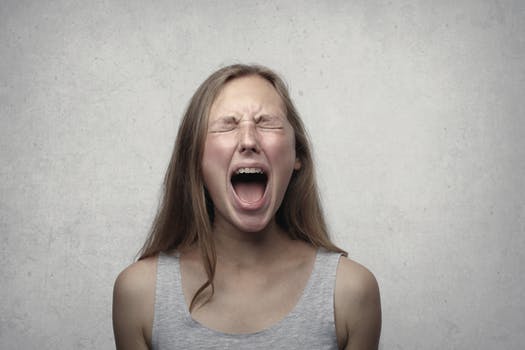
Label: No Watermark